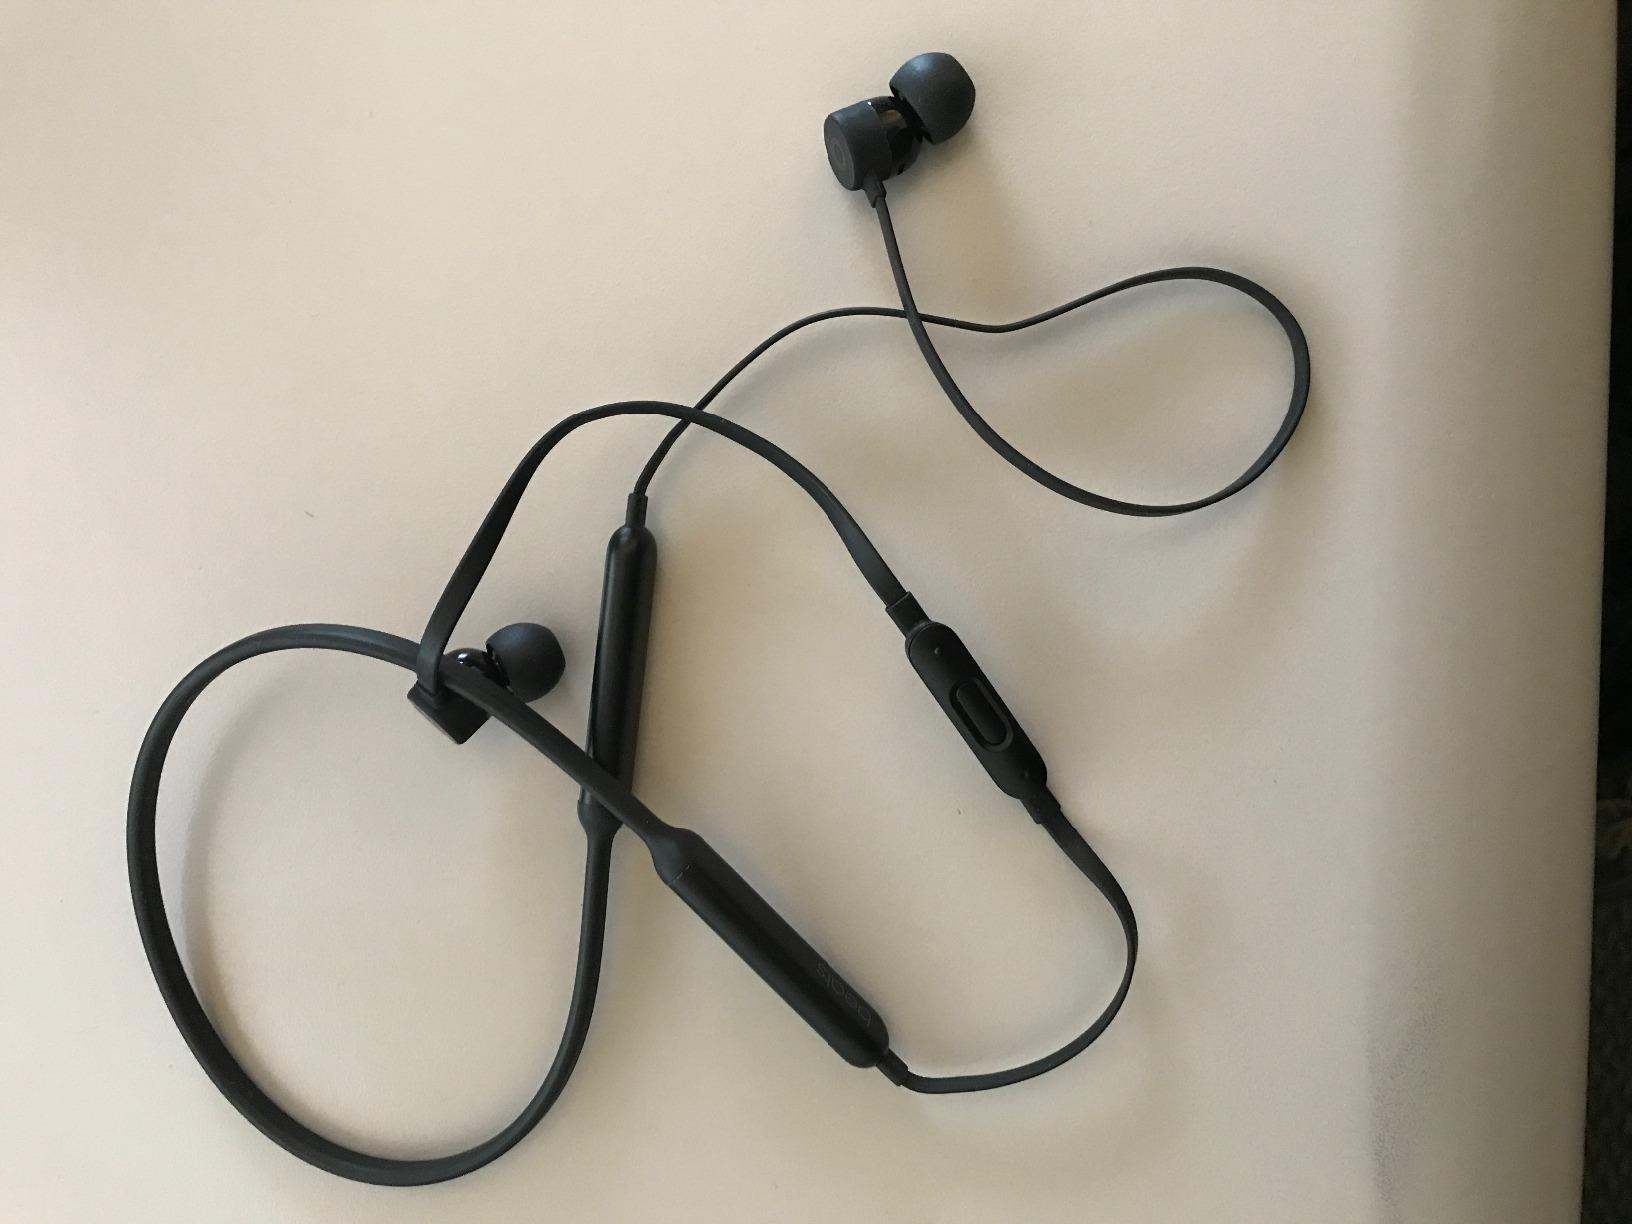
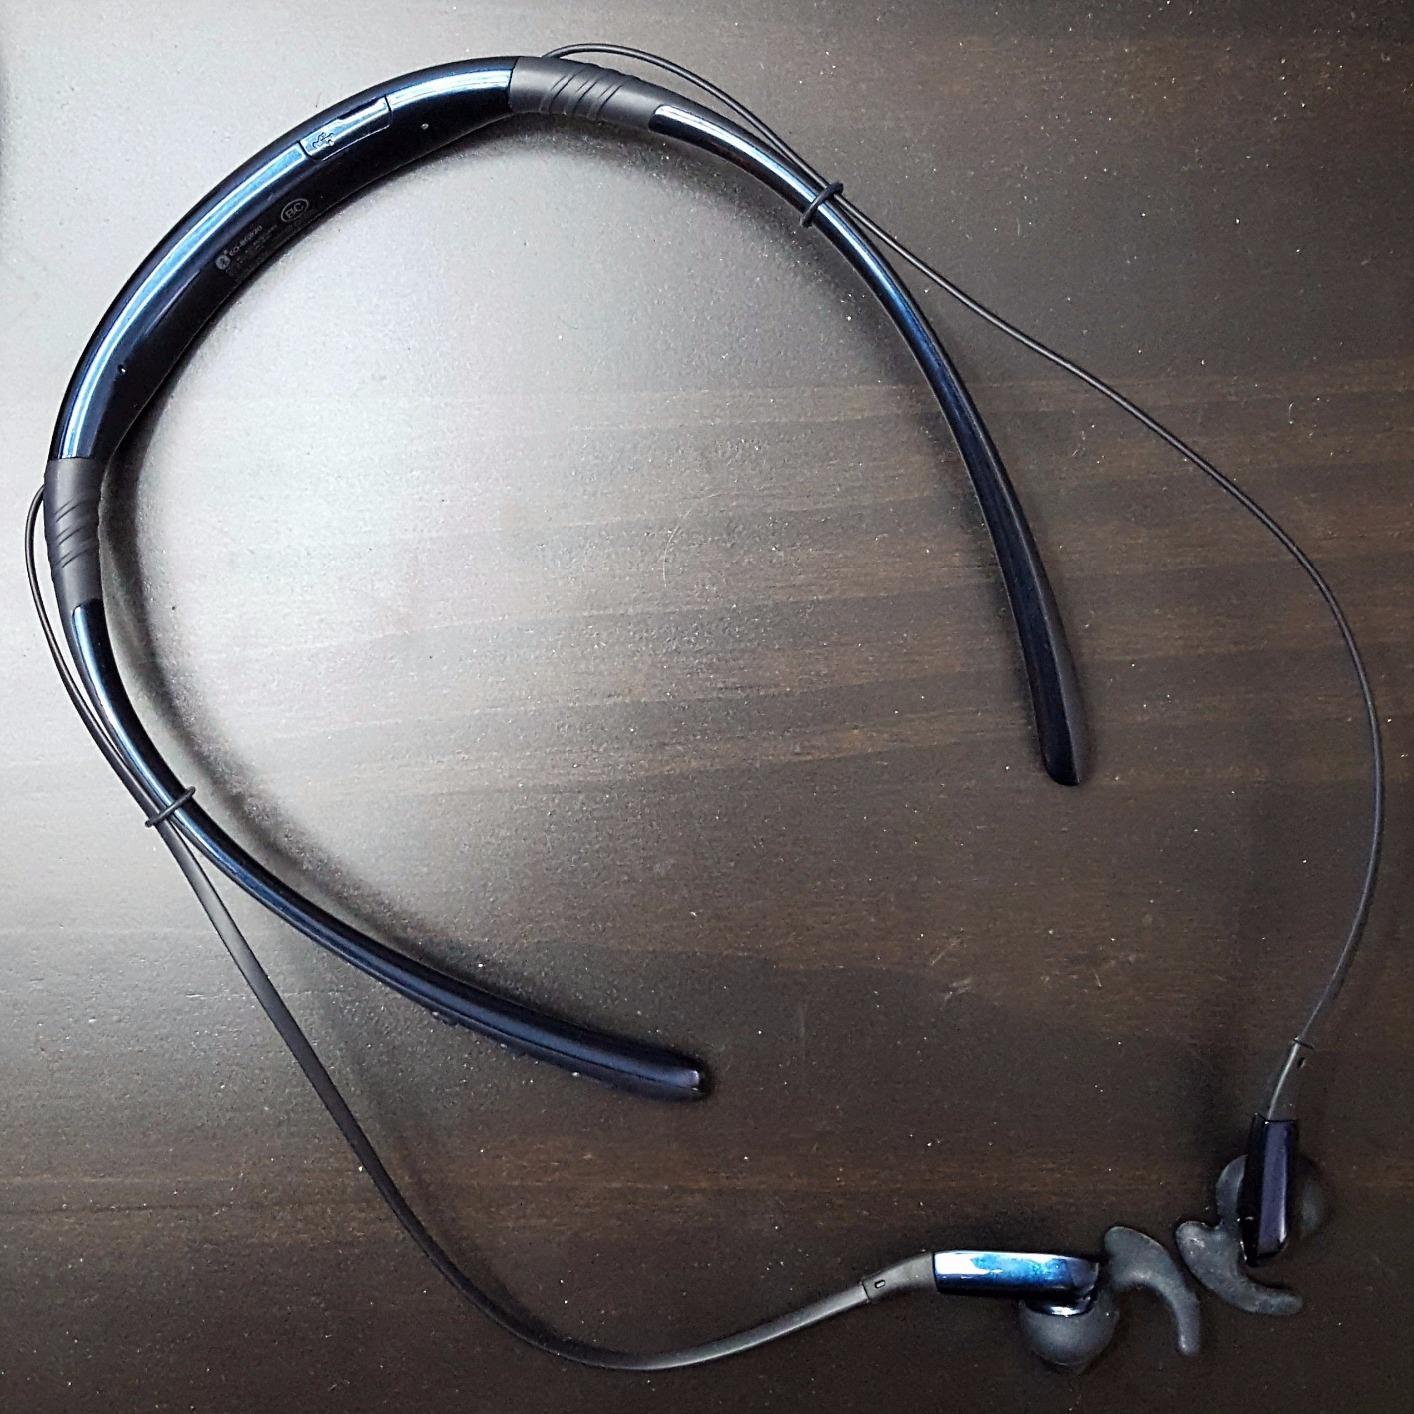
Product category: headphones
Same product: no